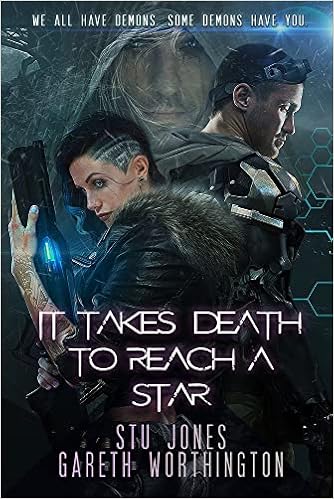
It Takes Death to Reach a Star (It Takes Death To Reach A Star Duology)
Category: Books
Review "...merging the best of apocalyptic fiction and sci-fi ... compelling." - Library Journal "Cinematic, thought-provoking, immersive ... in the manner of the novels of Philip K. Dick." - Booklist "[I] cannot fathom how Stu Jones and Gareth Worthington created this masterpiece." - Reader's Favorite. About the Author A veteran law enforcement officer, Stu has worked as a beat cop, an investigator, an instructor of firearms and police defensive tactics and as a member and team leader of a multi-jurisdictional SWAT team. He is trained and qualified as a law enforcement SWAT sniper, as well as in hostage rescue, close quarter combat and high-risk entry tactics. Recently, Stu served for three years with a U.S. Marshal’s Regional Fugitive Task Force - hunting the worst of the worst. Known for his character-driven stories and blistering action sequences, Stu strives to create thought-provoking reading experiences that challenge the status quo. When he’s not chasing bad guys or writing epic stories, he can be found planning his next adventure to some remote or exotic place. Stu lives in Alabama with his wife, two children, and a golden-doodle who thinks he's human. Gareth Worthington holds a degree in marine biology, a PhD in Endocrinology, an executive MBA, is Board Certified in Medical Affairs, and currently works for the Pharmaceutical industry educating the World's doctors on new cancer therapies. Gareth is an authority in ancient history, has hand-tagged sharks in California, and trained in various martial arts, including Jeet Kune Do and Muay Thai at the EVOLVE MMA gym in Singapore and 2FIGHT in Switzerland. His work has won multiple awards, including Dragon Award Finalist and an IPPY award for Science Fiction. He is a member of the International Thriller Writers Association, Science Fiction and Fantasy Writers of America, and the British Science Fiction Association. Born in England, Gareth has lived around the world from Asia, to Europe to the USA. Wherever he goes, he endeavors to continue his philanthropic work with various charities.
Features: WE ALL HAVE DEMONS. SOME DEMONS HAVE YOU. | The world you know is dead. We did this to ourselves. | The epidemic struck at the end of the Third World War. Fighting over oil, power, and religion, governments ignored the rise of an antibacterial-resistant plague. In just five years, the Earth was annihilated. Only one city survived—Etyom—a frozen hellhole in northern Siberia, engulfed in endless conflict. | The year is 2251. | Two groups emerged from the ashes of the old world. Within the walled city of Lower Etyom dwell the Robusts—descendants of the poor who were immune to the New Black Death. Above them, in a metropolis of pristine platforms called lillipads, live the Graciles—the progeny of the superrich, bio-engineered to resist the plague. | Mila Solokoff is a Robust who trades information in a world where knowing too much can get you killed. Caught in a deal gone bad, she's forced to take a high-risk job for a clandestine organization hell-bent on revolution. | Demitri Stasevich is a Gracile with a dark secret—a sickness that, if discovered, will get him Ax'd. His only relief is an illegal narcotic produced by the Robusts, and his only means of obtaining it is a journey to the arctic hell far below New Etyom. | Thrust together in the midst of a sinister plot that threatens all life above and below the cloud line, Mila and Demitri must master their demons and make a choice—one that will either salvage what's left of the human race or doom it to extinction … | Awards | Bronze Medal Winner — 2019 Independent Publisher Book Awards — Science Fiction | Bronze Medal Winner — 2019 Independent Publisher Book Awards — Science Fiction | Gold (1st Place) Winner — 2019 Feathered Quill Book Awards — Science Fiction/Fantasy | Gold (1st Place) Winner — 2019 Feathered Quill Book Awards — Science Fiction/Fantasy | Finalist — 2018 Dragon Awards — Science Fiction | Finalist — 2018 Dragon Awards — Science Fiction | Winner — 2018 New York Book Festival — Science Fiction | Winner — 2018 New York Book Festival — Science Fiction | Semi-Finalist — 2018 Chanticleer International Book Awards — Science Fiction | Semi-Finalist — 2018 Chanticleer International Book Awards — Science Fiction